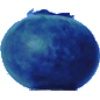
Label: Huckleberry 1